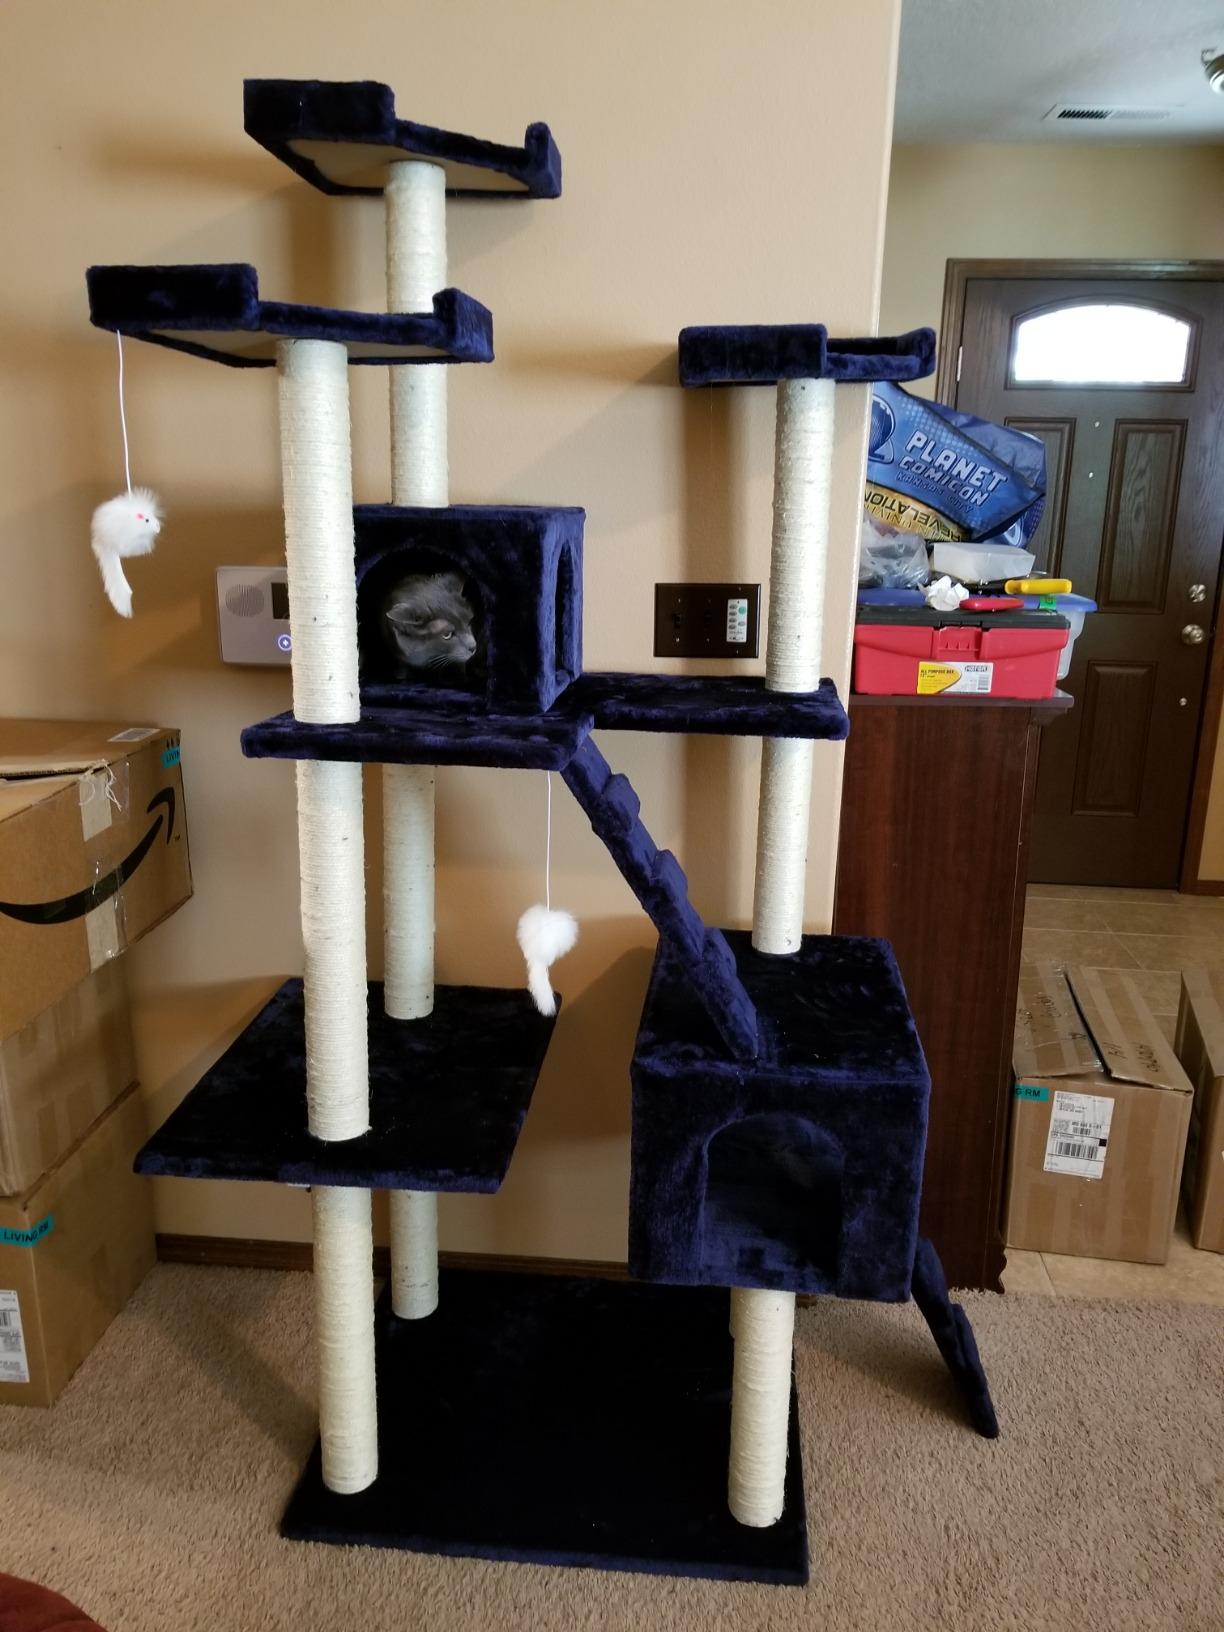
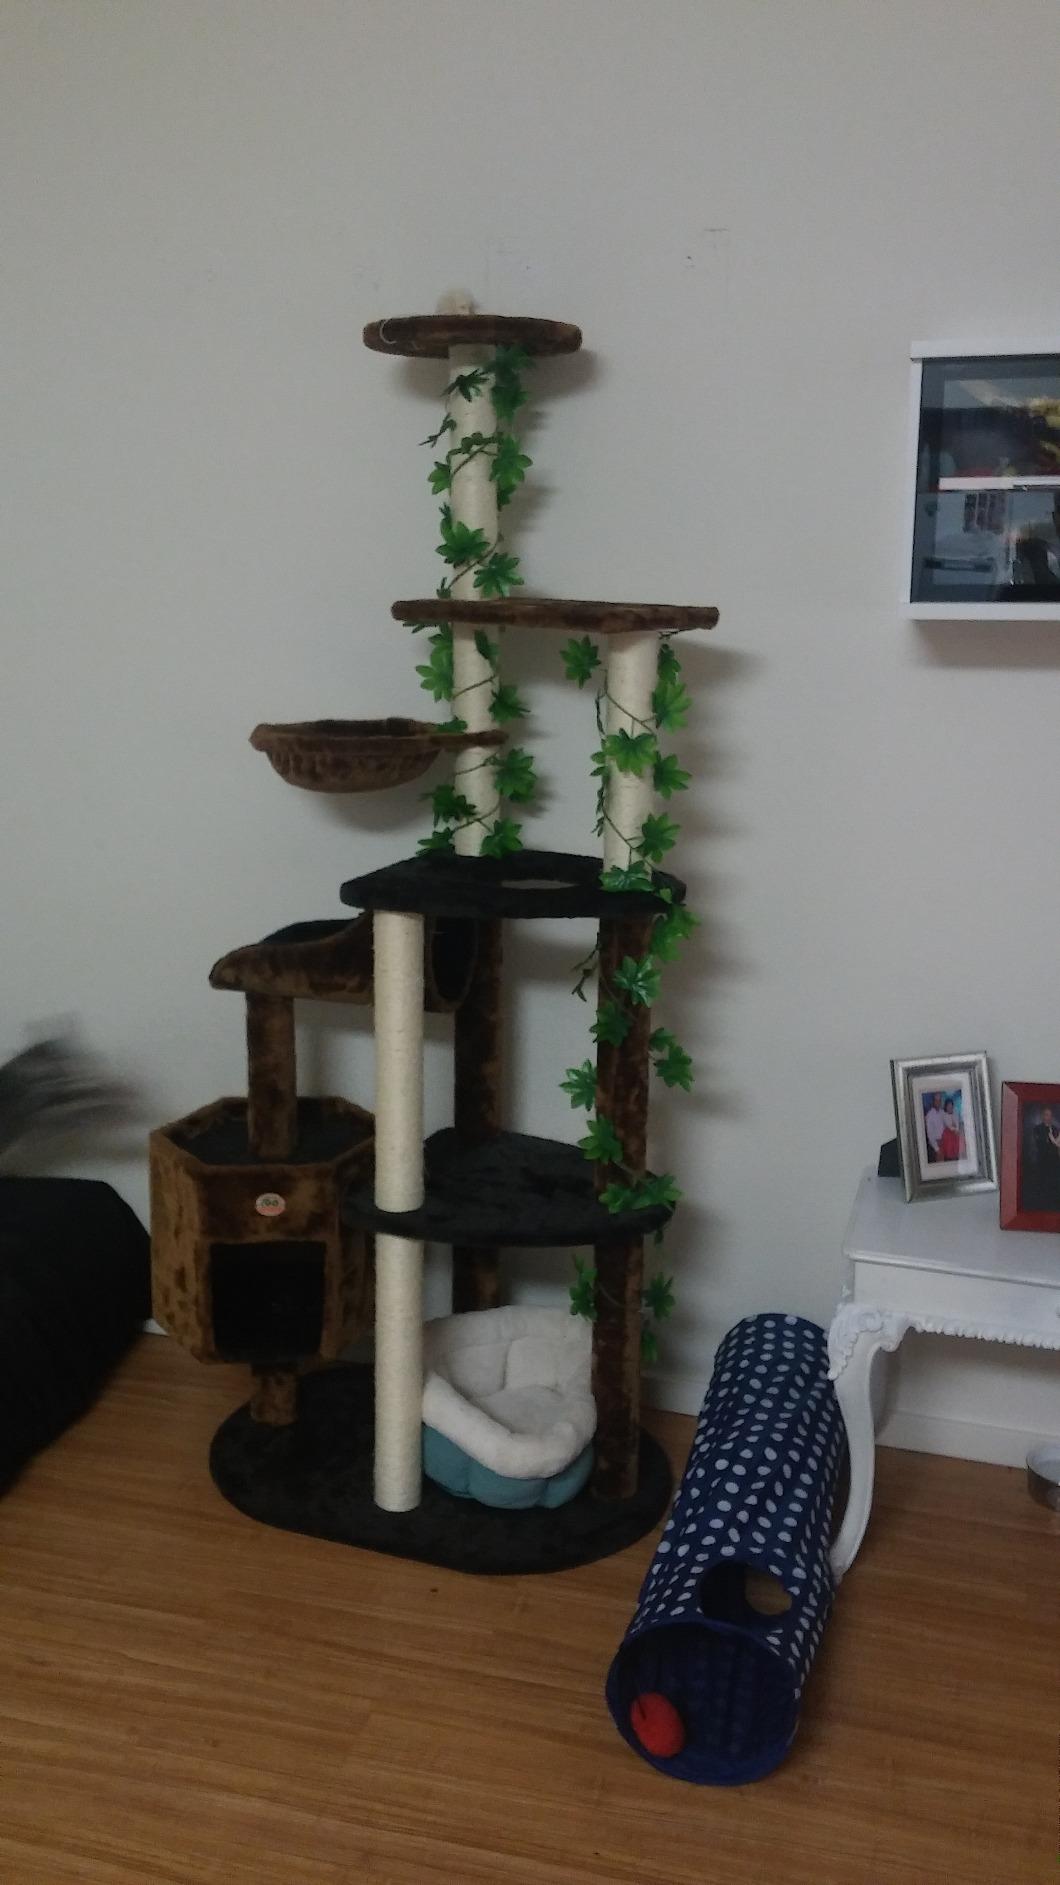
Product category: items_cat tree
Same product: no